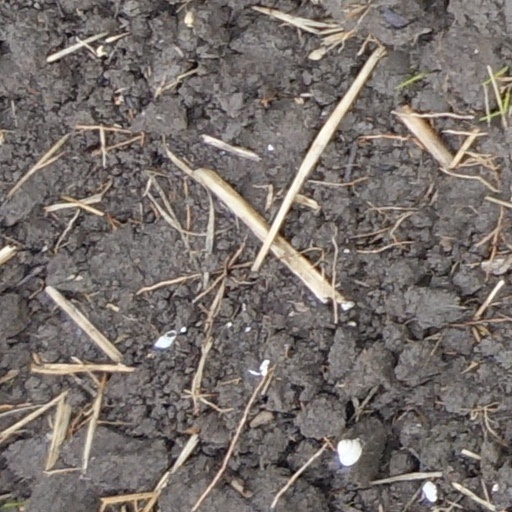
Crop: wheat